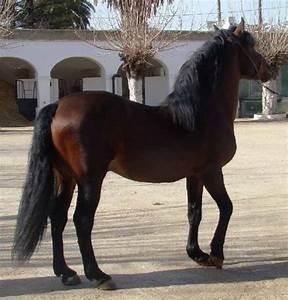
horse